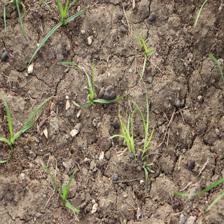
Label: Grass